Gender role

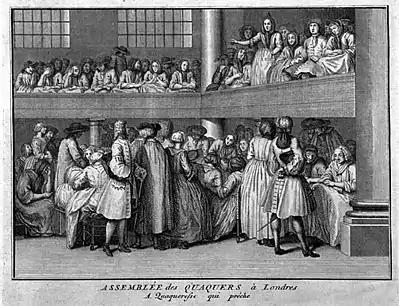
A woman publicly witnessing at a Quaker meeting seemed an extraordinary feature of the Religious Society of Friends, worth recording for a wider public. Engraving by Bernard Picart, "ca" 1723.

Gender stereotypes are extremely common in society. One of the reasons this may be is simply because it is easier on the brain to stereotype (see Heuristics).